Valle dei Templi

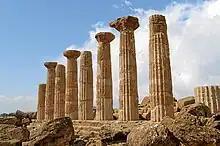
Remains of the Temple of Heracles.

The traditional name of this temple comes from another mention by Cicero about a temple dedicated to the classical hero "not far from the forum"; however, it has never been proven the latter (the agora of the Greek city) was located in this point.